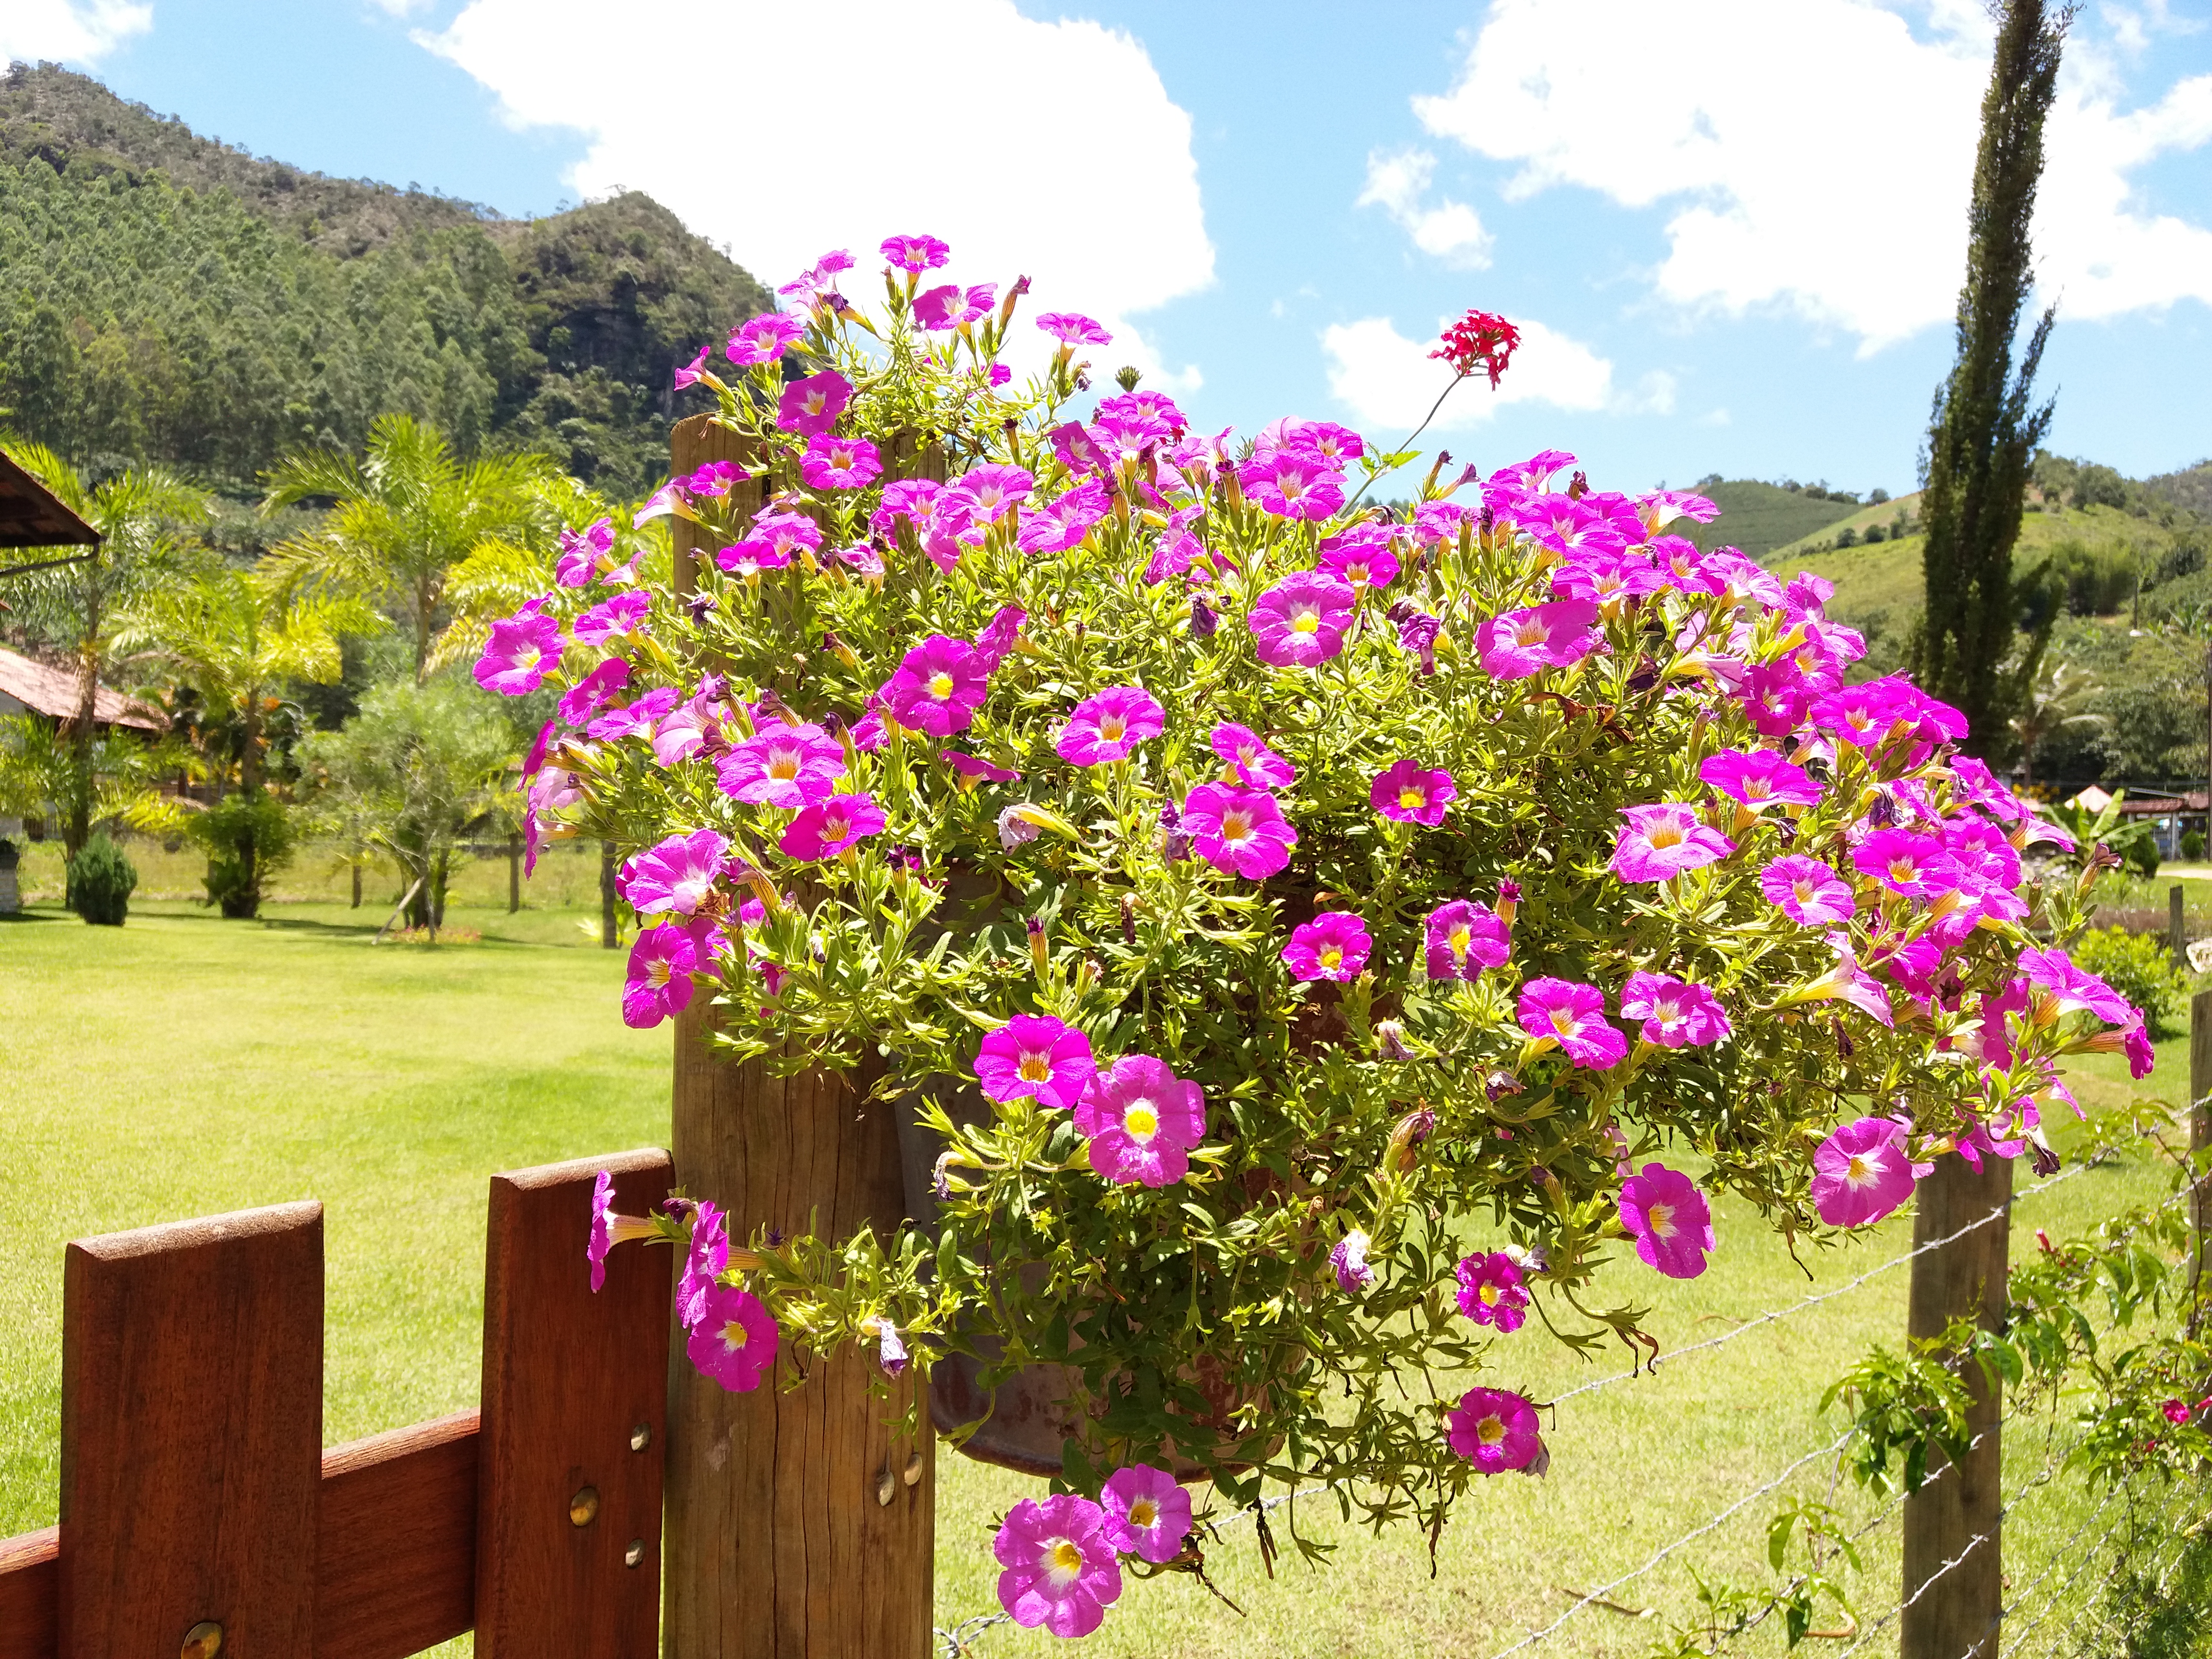
nature, flower, plant, flowering plant, pink, tree, botany, spring, magenta, wildflower, petal, annual plant, garden, shrub, four o clock family, bougainvillea, house, tourism